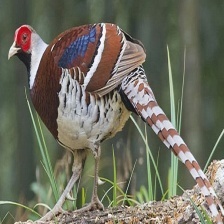
Species: ELLIOTS  PHEASANT
Scientific name: SYRMATICUS ELLIOTI